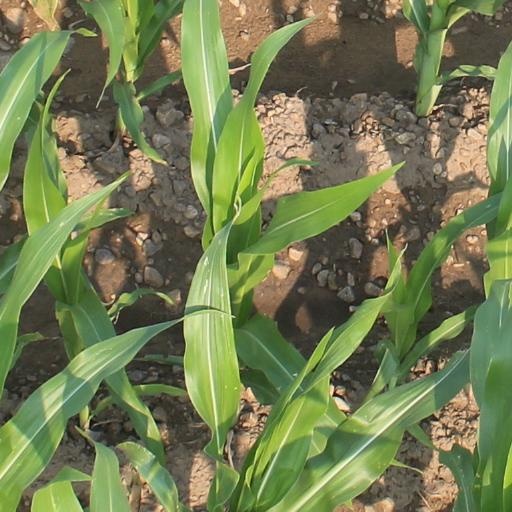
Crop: maize; corn